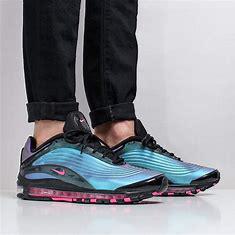
Brand: Nike
Model: Air Max Deluxe